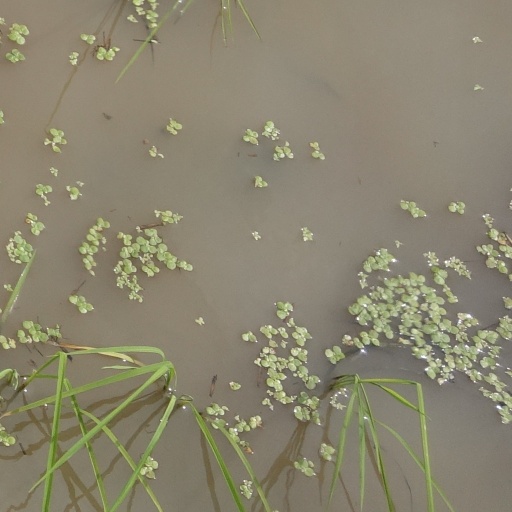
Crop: rice